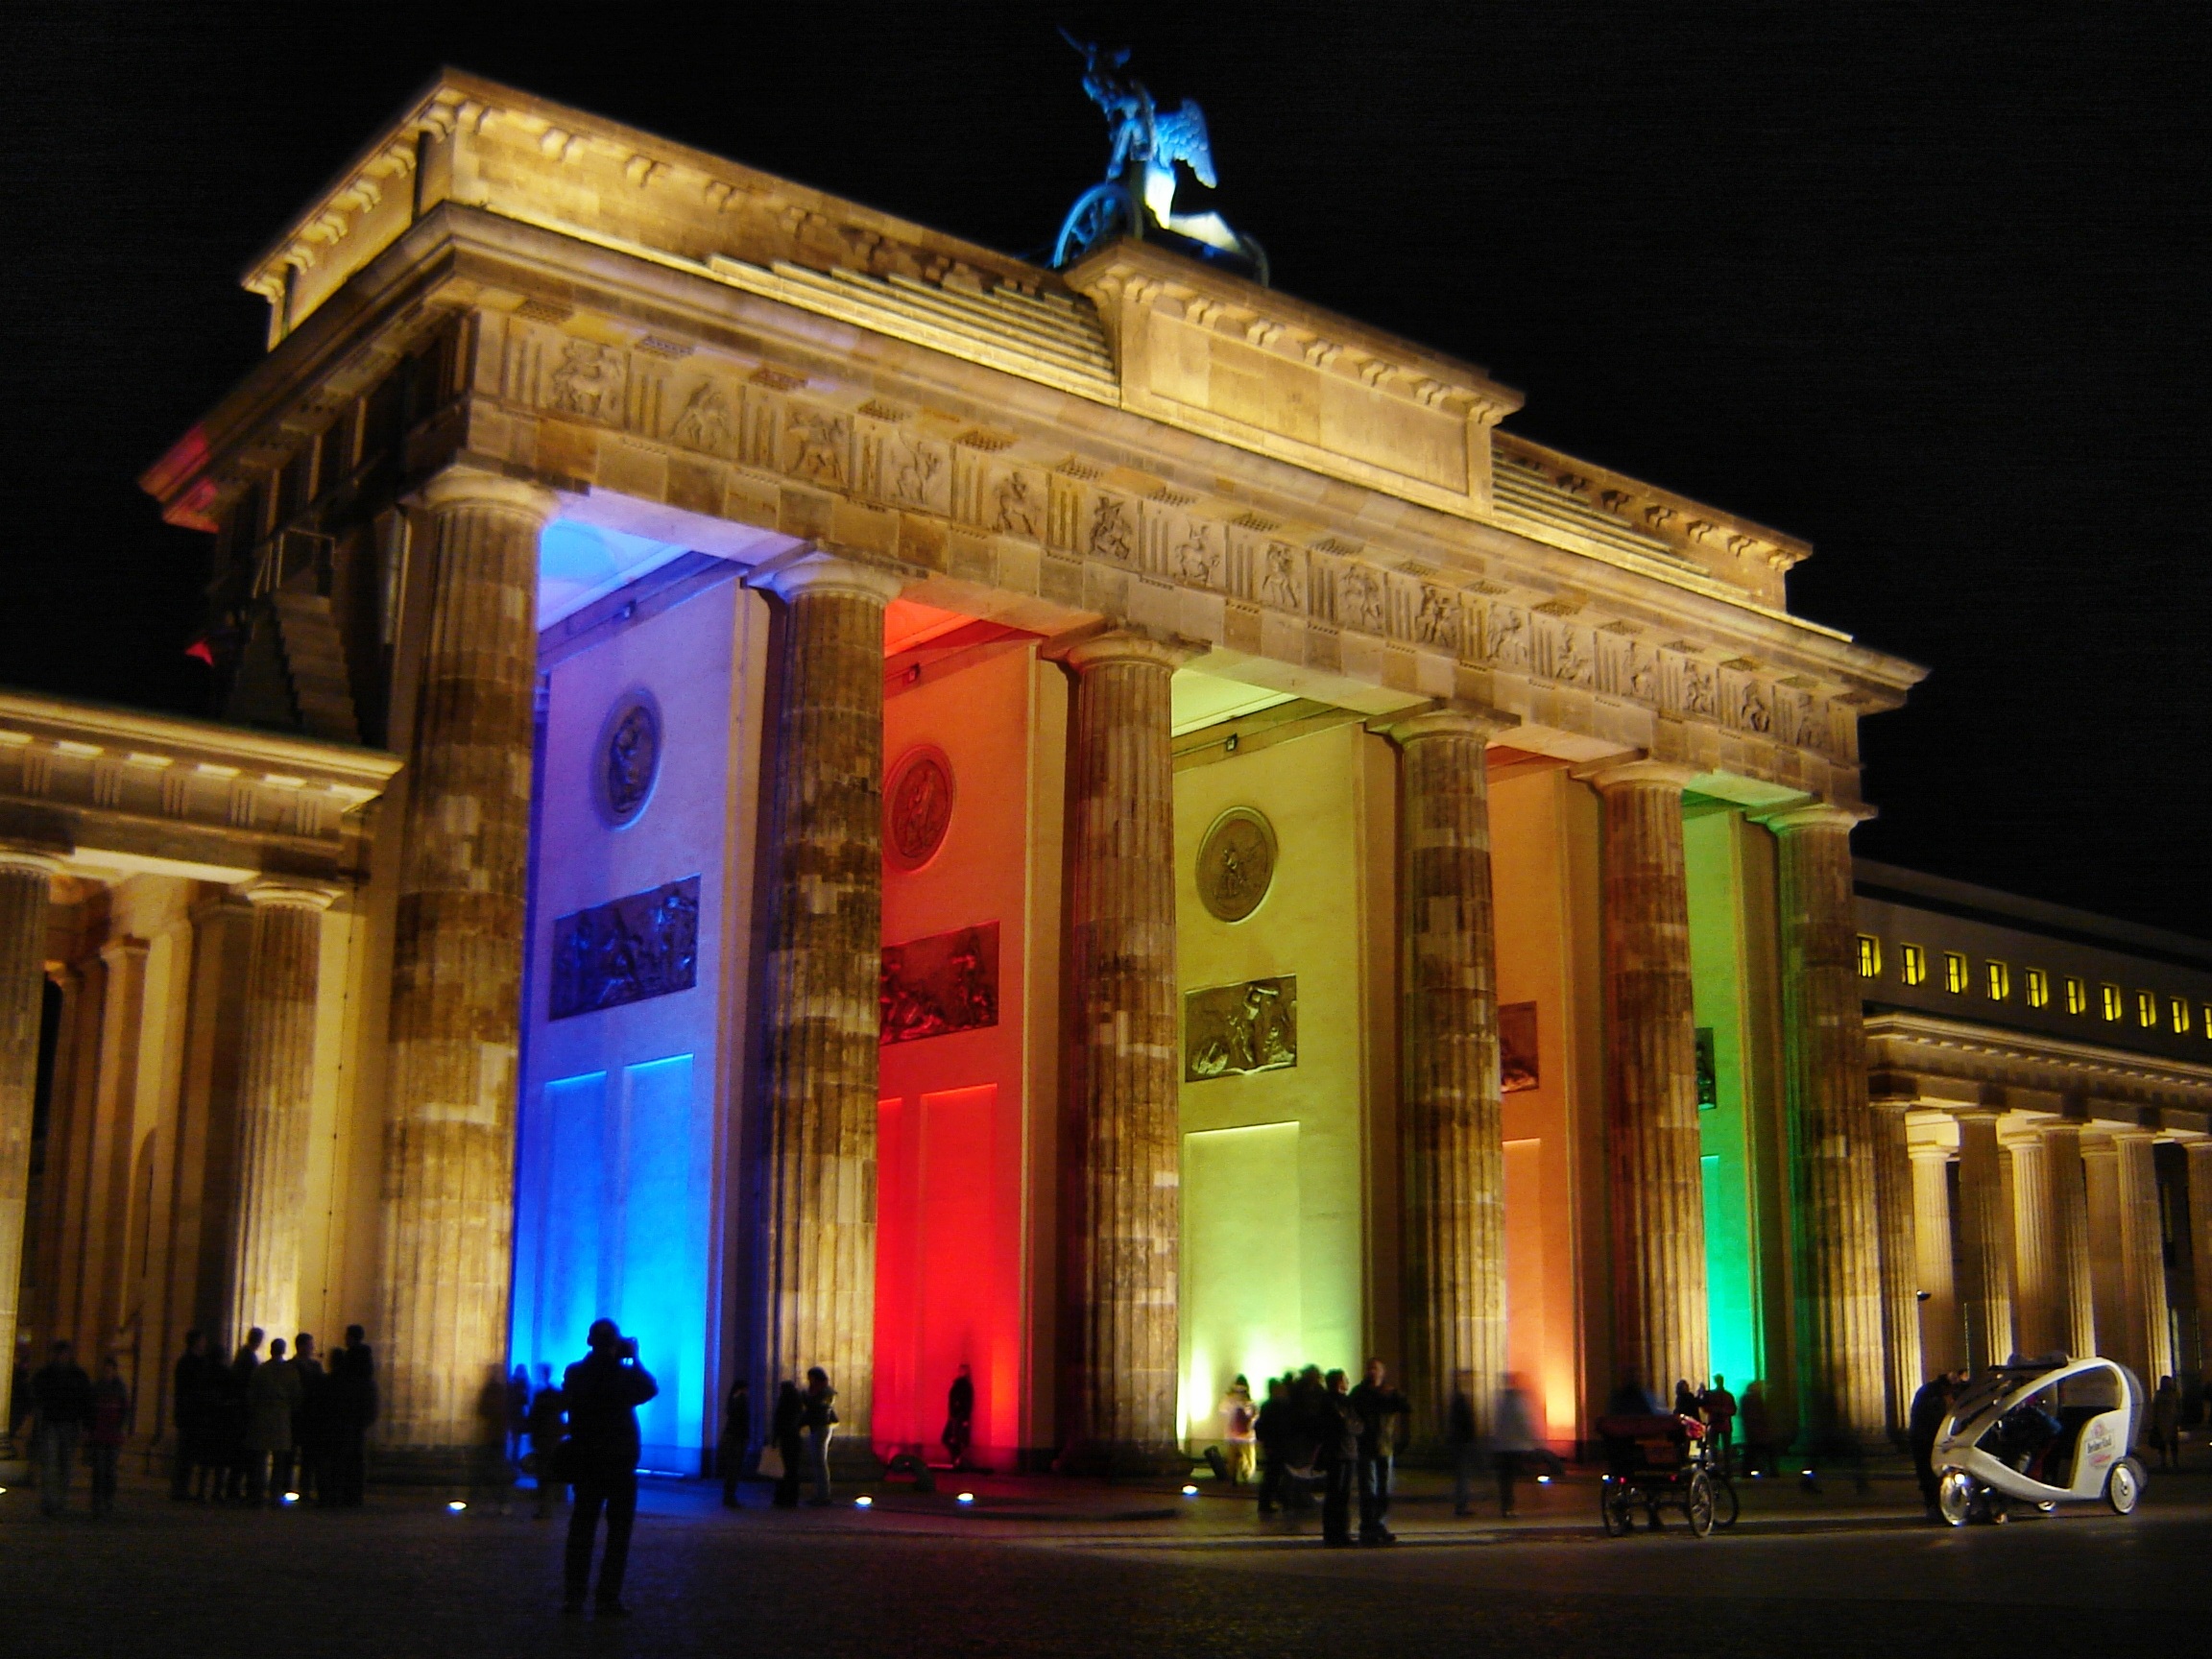
architecture, night, opera house, landmark, lighting, theatre, art, berlin, tourist attraction, metropolis, berlin at night, city of lights, brandenburg gate